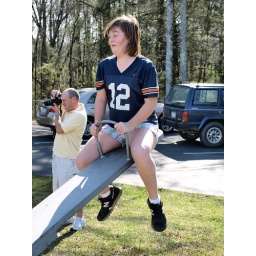
Annie teetering by the seat of her pants